Automotive industry in Vietnam

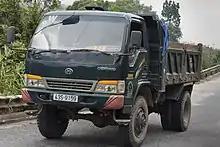
Chien Thang truck

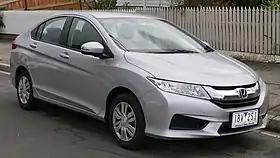
The Honda City is a fairly popular car in Vietnam.

The automotive industry in Vietnam is a fast-growing sector mainly reliant on domestic sales. All currently produced models are designed abroad by foreign brands, and many rely on knock-down kit production. Due to high import taxes on automobiles (83%), the Vietnamese government protects domestic manufacturing. Although Vietnam is a member of the ASEAN Free Trade Area, automobile imports fall under an exception. Since January 1, 2018, the 30% import tax has been discontinued as part of ASEAN agreements. Currently, the Vietnamese motor industry is not deemed competitive enough to make exports feasible. As of April 2018, 85% of car sales in Vietnam were produced domestically from knock-down kits.